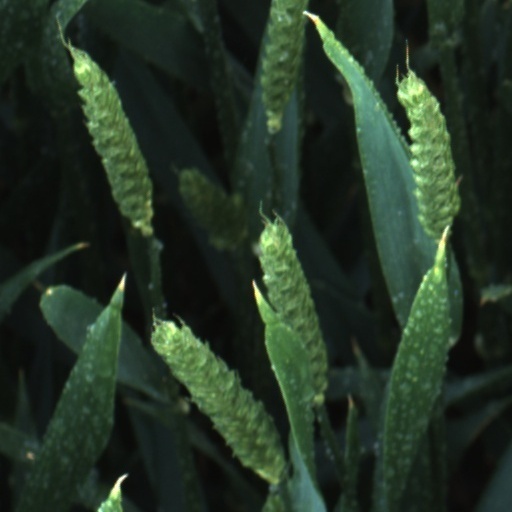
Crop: wheat